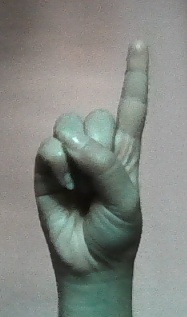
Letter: bb